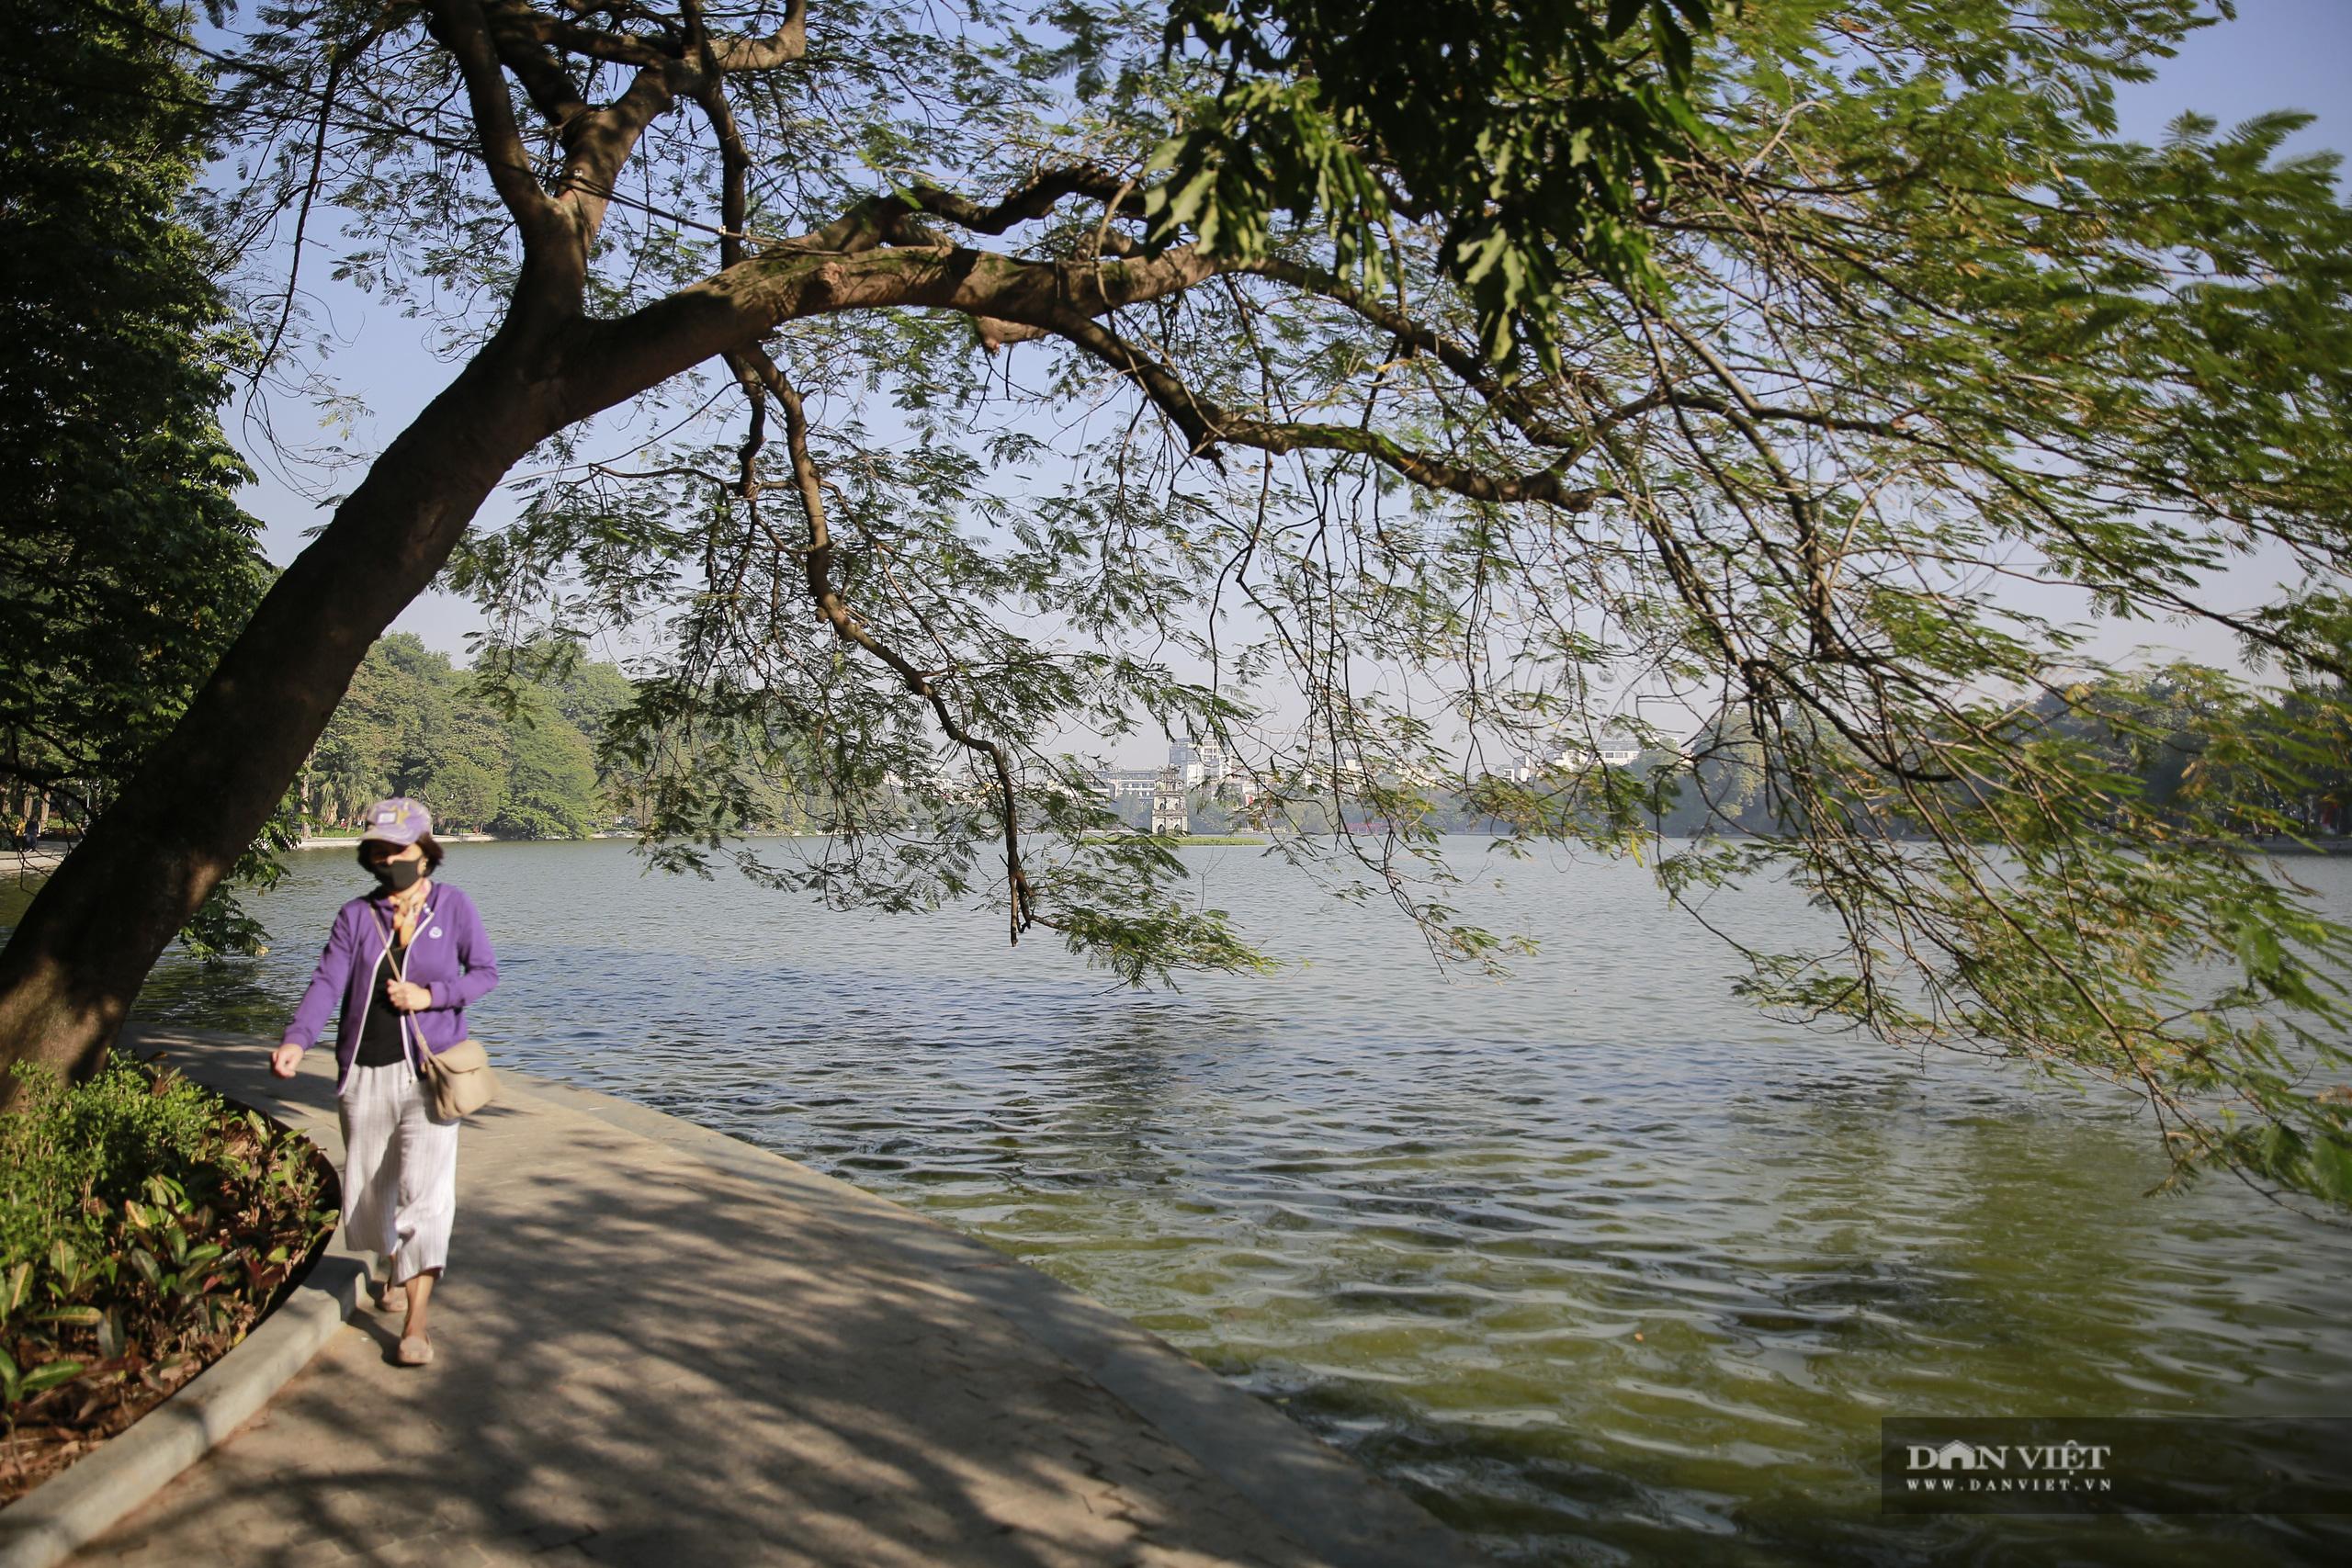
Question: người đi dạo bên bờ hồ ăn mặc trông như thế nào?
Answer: người đó mặc áo khoác tím, quần dài trắng và áo thun đen